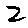
Label: 2